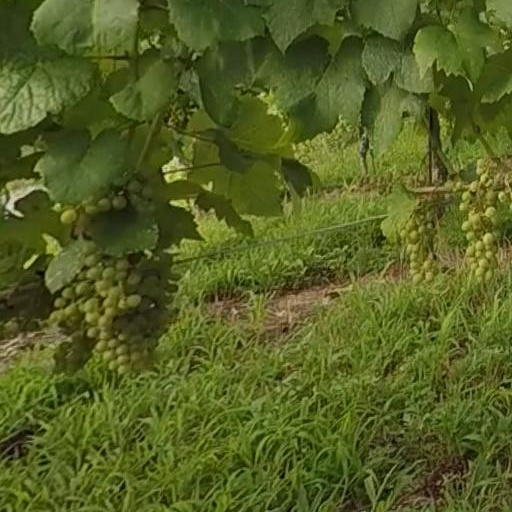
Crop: grape